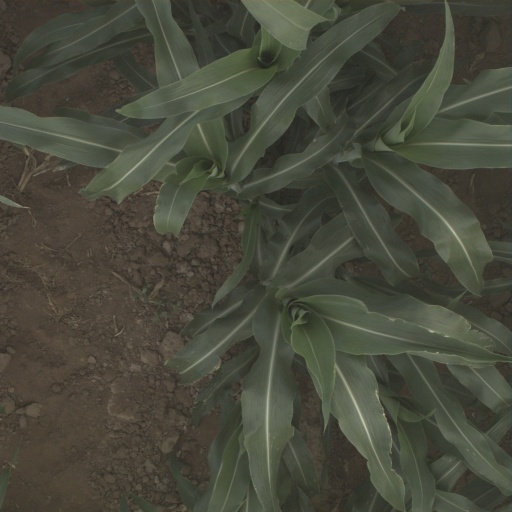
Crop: sorghum